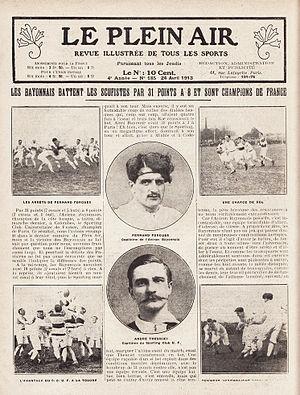
Le Plein Air, Revue illustrée de tous les sports, 24 April 1913 (French language magazine)